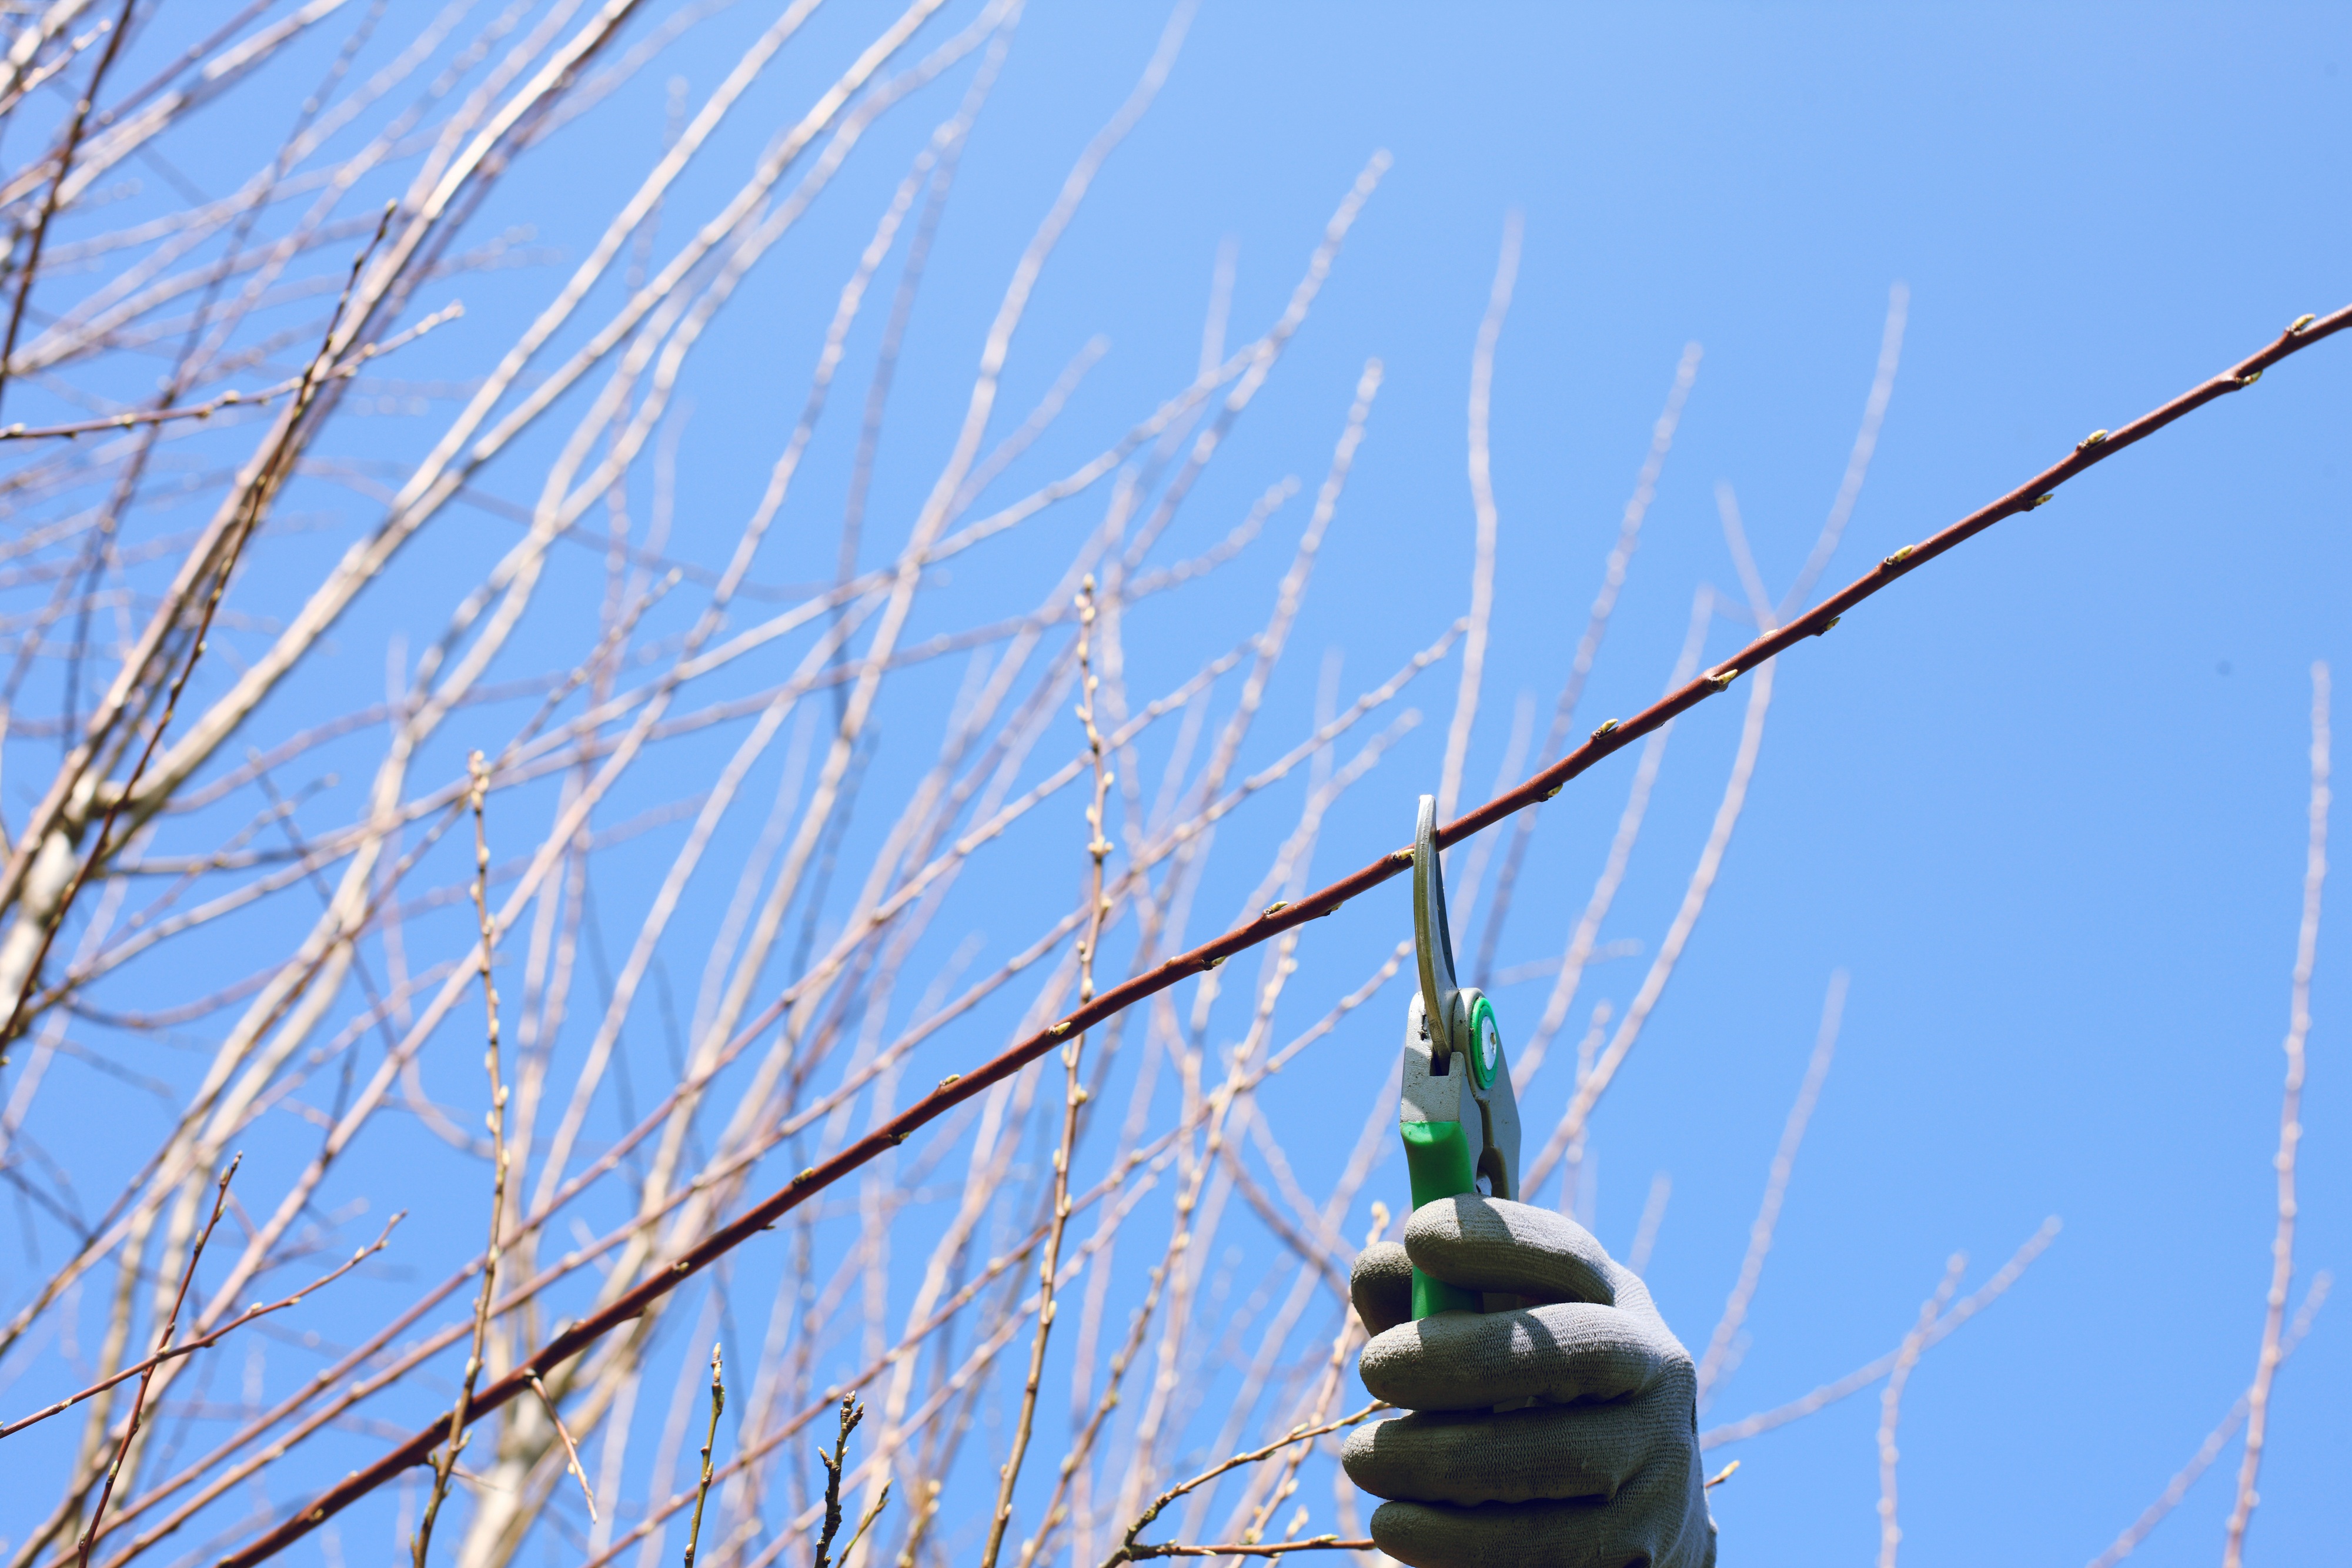
hand, tree, grass, branch, winter, plant, sky, sunlight, leaf, flower, wind, mast, blue, electricity, garden, cut, gardening, bud, workers, hedge, gardener, pruning, individually, pruning shears, grass family, outdoor structure, hedge trimmer, cut hedges, branches cut